Homage to Clio

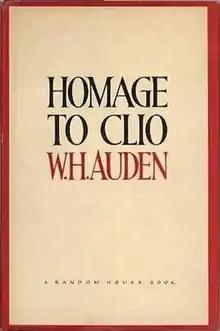
First edition (US)

The book contains Auden's shorter poems written between 1955 and 1959, including a group of poems on historical themes first published as a pamphlet titled "The Old Man's Road" (1956). The book contains three parts: a group of short poems, "Dichtung und Wahrheit: An Unwritten Poem" (in prose), and another group of short poems.